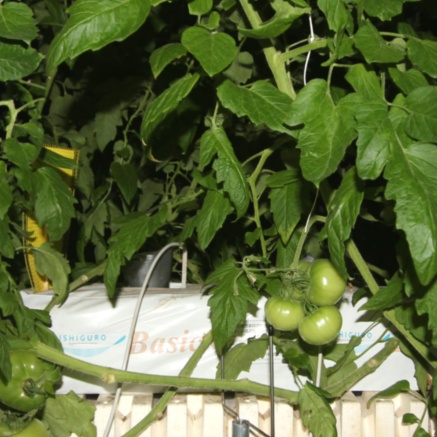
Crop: tomato